Behaalotecha

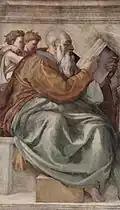
Zechariah (fresco circa 1508–1512 by Michelangelo in the Sistine Chapel)

The laws of the Passover offering in Numbers 9:2 provide an application of the second of the Thirteen Rules for interpreting the Torah in the Baraita of Rabbi Ishmael that many Jews read as part of the readings before the Pesukei dezimra prayer service. The second rule provides that similar words in different contexts invite the reader to find a connection between the two topics. The words "in its proper time" ("bemoado") in Numbers 28:2 indicate that the priests needed to bring the daily offering "in its proper time," even on a Sabbath. Applying the second rule, the same words in Numbers 9:2 mean that the priests needed to bring the Passover offering "in its proper time," even on a Sabbath.